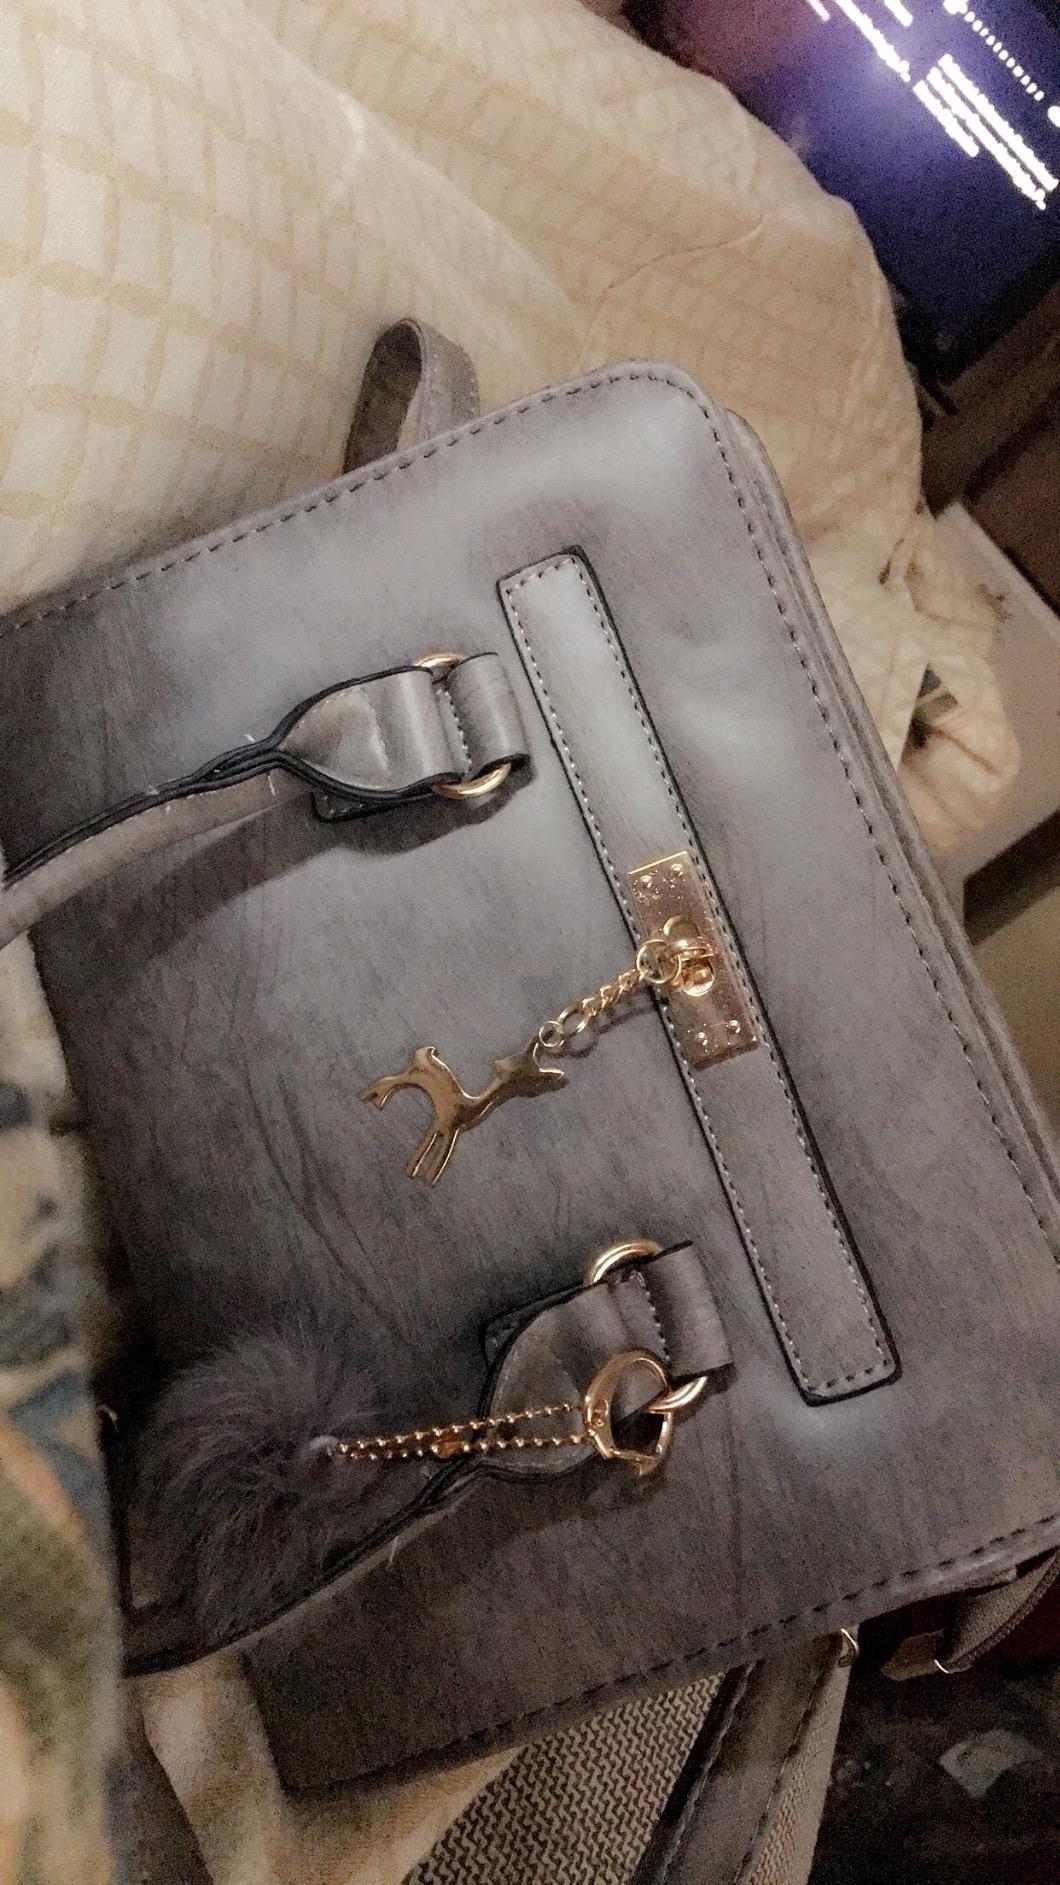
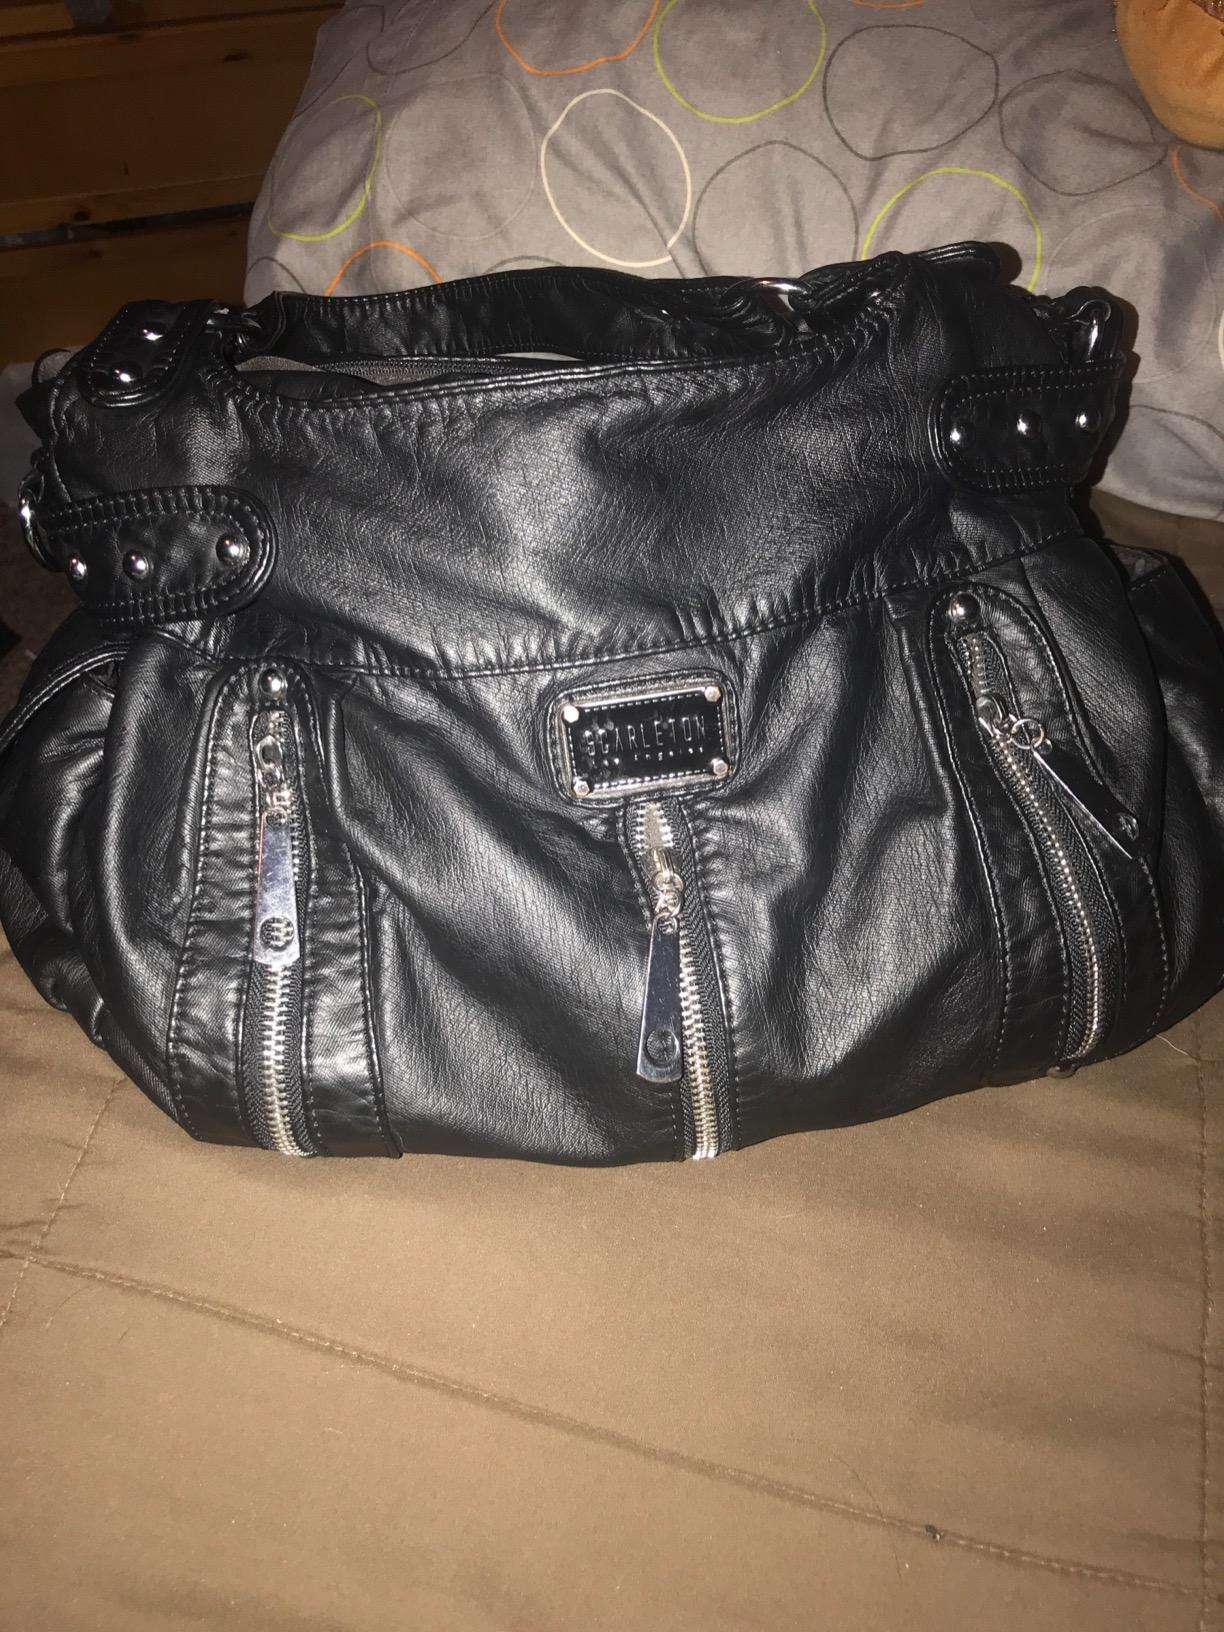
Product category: accessories_handbag
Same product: no